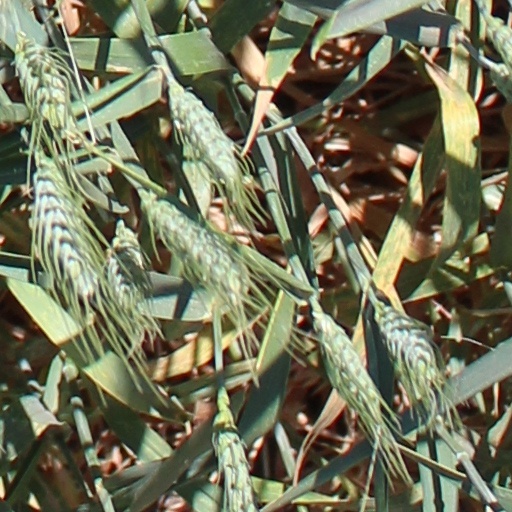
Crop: wheat